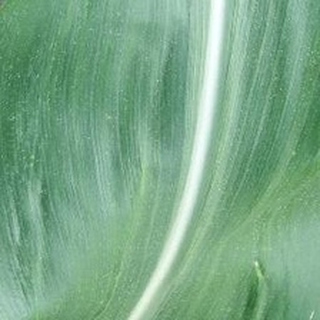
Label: healthy_corn